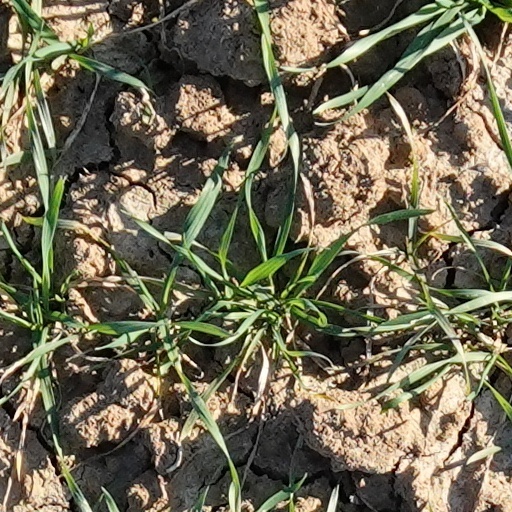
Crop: wheat